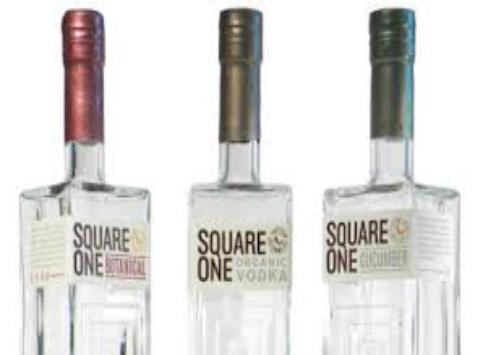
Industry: Food